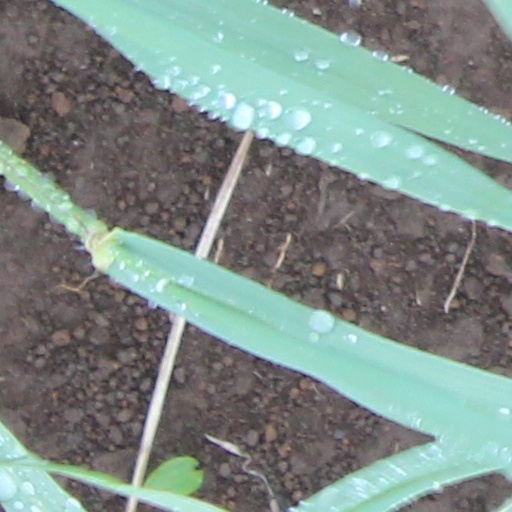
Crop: wheat